Luciano Pacomio

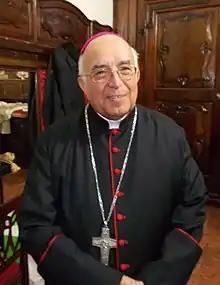

Luciano Pacomio (born November 4, 1941, in Villanova Monferrato) is the emeritus bishop of the Roman Catholic Diocese of Mondovì.